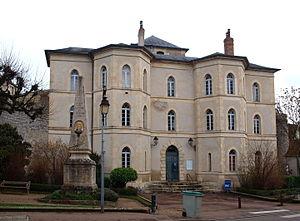
Cosne-Cours-sur-Loire (Nièvre, France)